Raghav Chadha

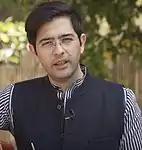
Chadha in 2020

Raghav Chadha (born 11 November 1988) is an Indian politician and a member of the Aam Aadmi Party, who is serving as a Member of Parliament in the Rajya Sabha, the upper house of Indian parliament. He was elected to the Rajya Sabha by the Punjab Legislative Assembly in 2022. He served as the former Vice Chairman of the Delhi Jal Board and a Member of the Delhi Legislative Assembly from the Rajendra Nagar constituency from 2020 till 2022. He is also a working chartered accountant.